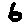
Label: 6